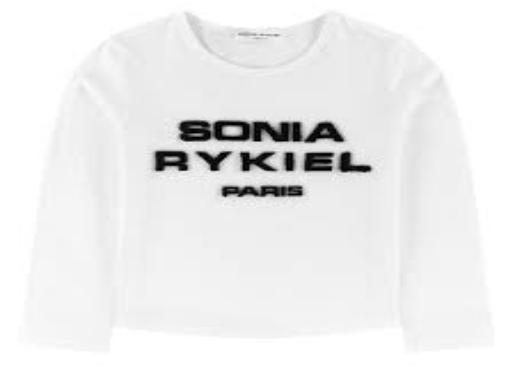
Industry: Clothes